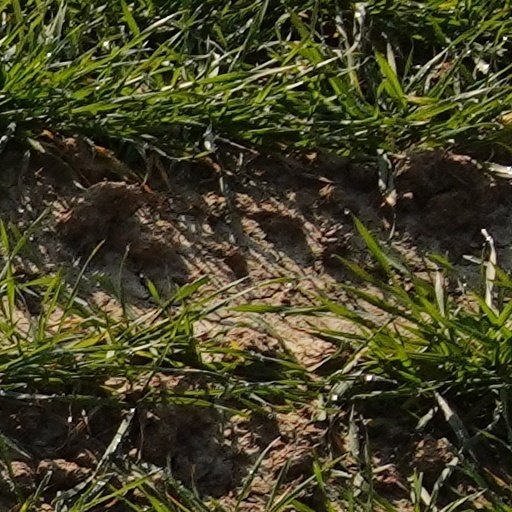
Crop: wheat